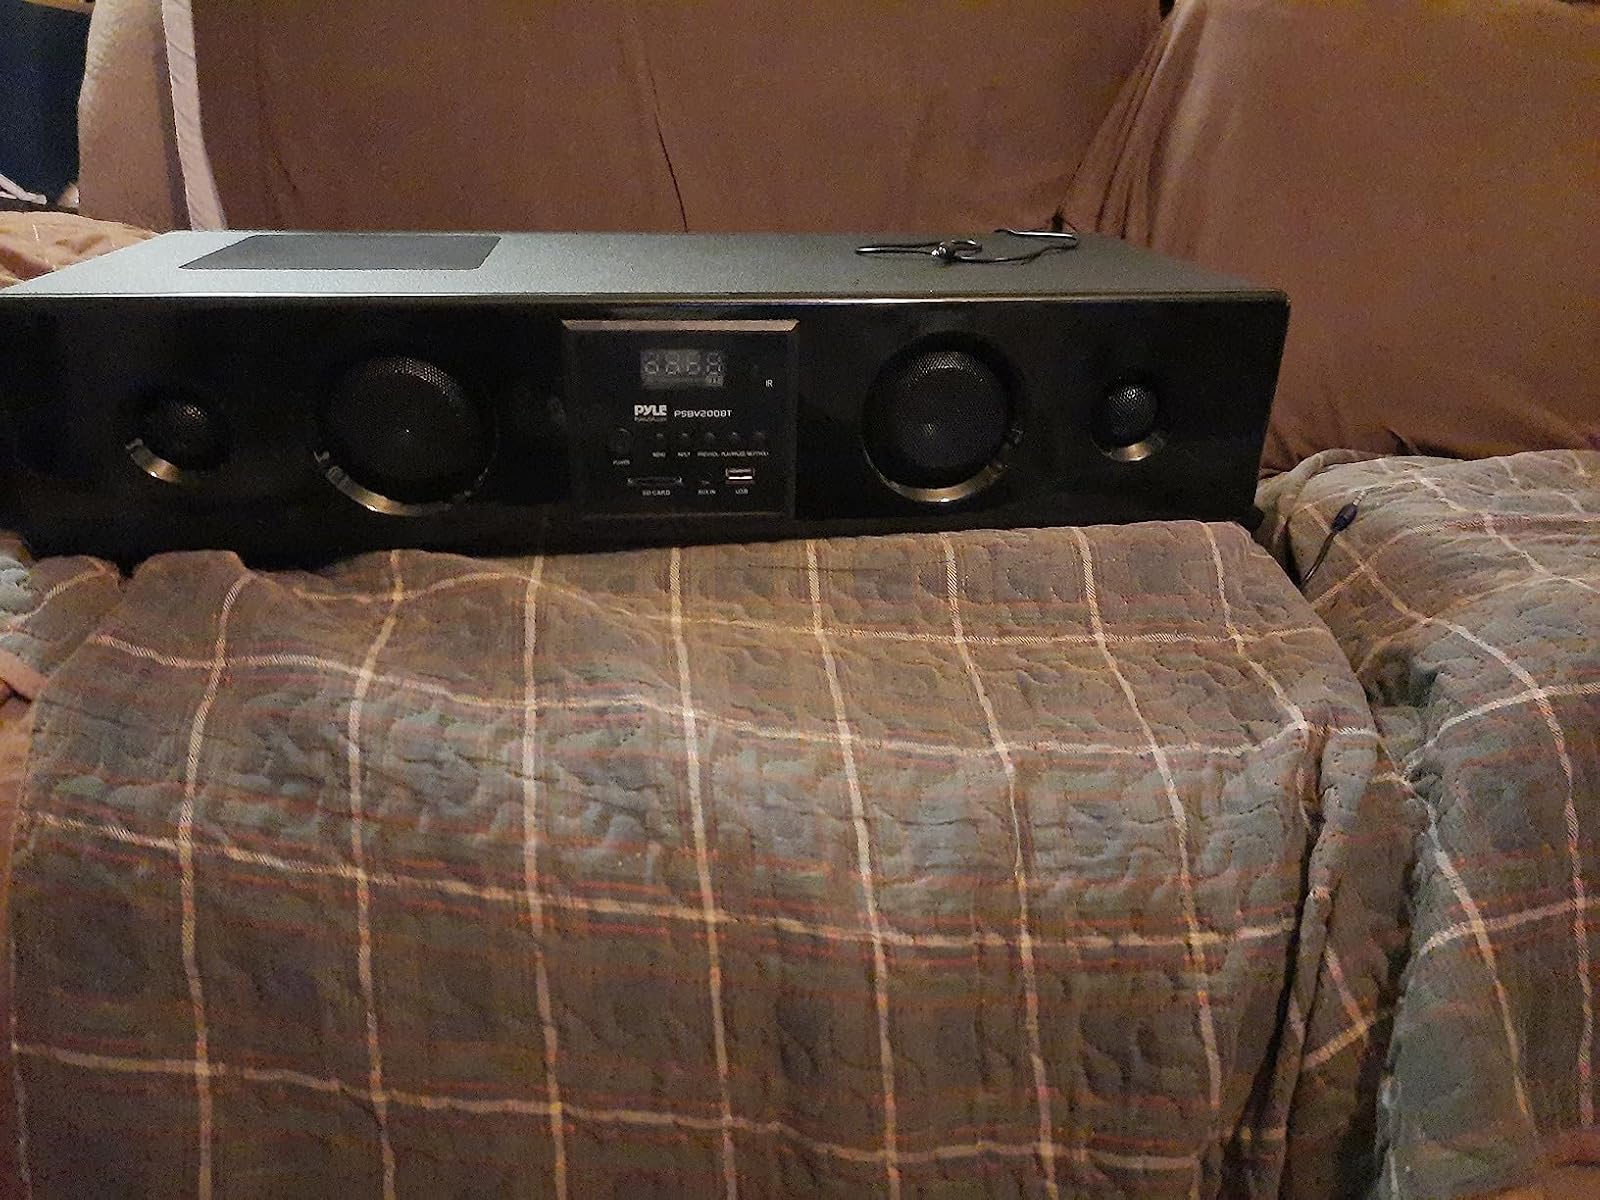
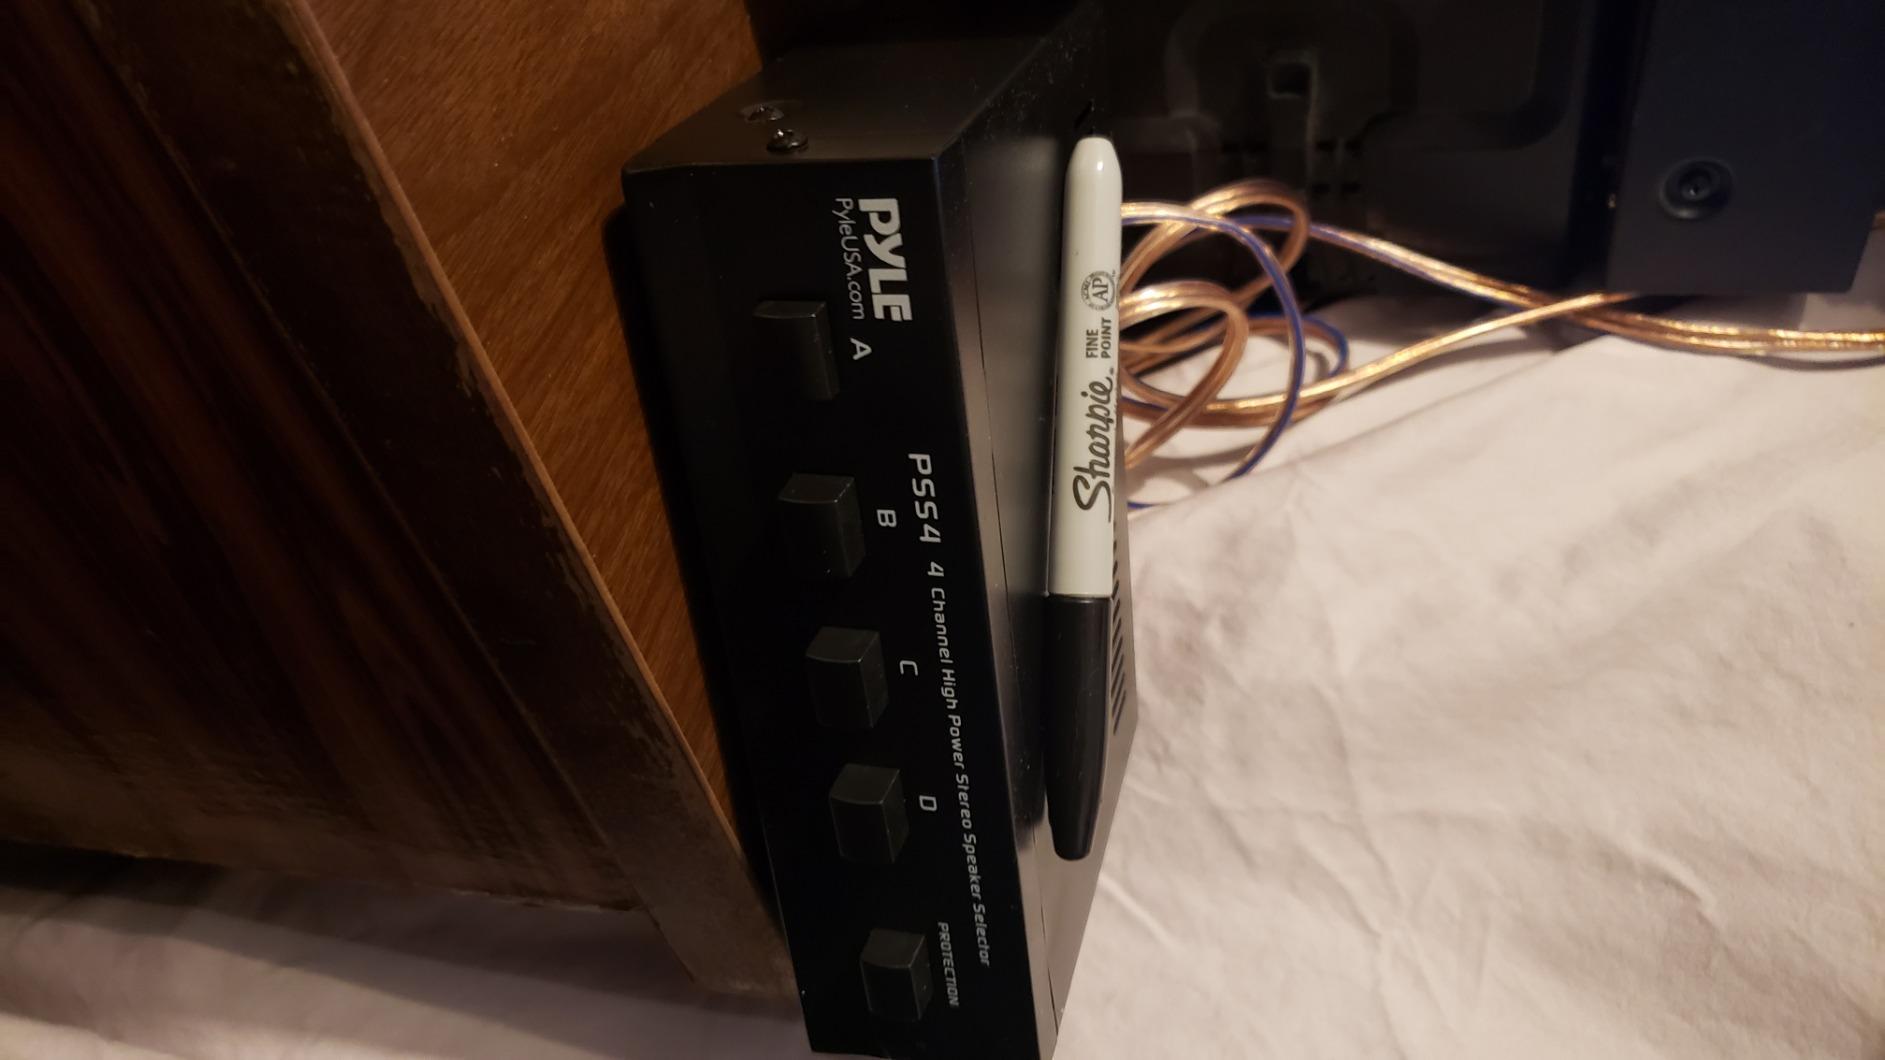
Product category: speaker
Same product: no